Rockford Historic District

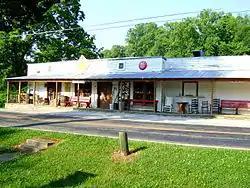
Rockford General Store, May 2010

Rockford Historic District is a national historic district located at Rockford, Surry County, North Carolina. The district encompasses 12 contributing buildings in the central business district of Rockford. They were primarily built between about 1790 and 1930 and include notable examples of Federal and Greek Revival architecture. Notable buildings include the Methodist Church (1912), former courthouse, York Tavern (c. 1800), Old Post Office, R. H. Clark's Store, the Tobacco Factory, the Grant-Burrus Hotel (c. 1790), and the former Masonic Lodge building.